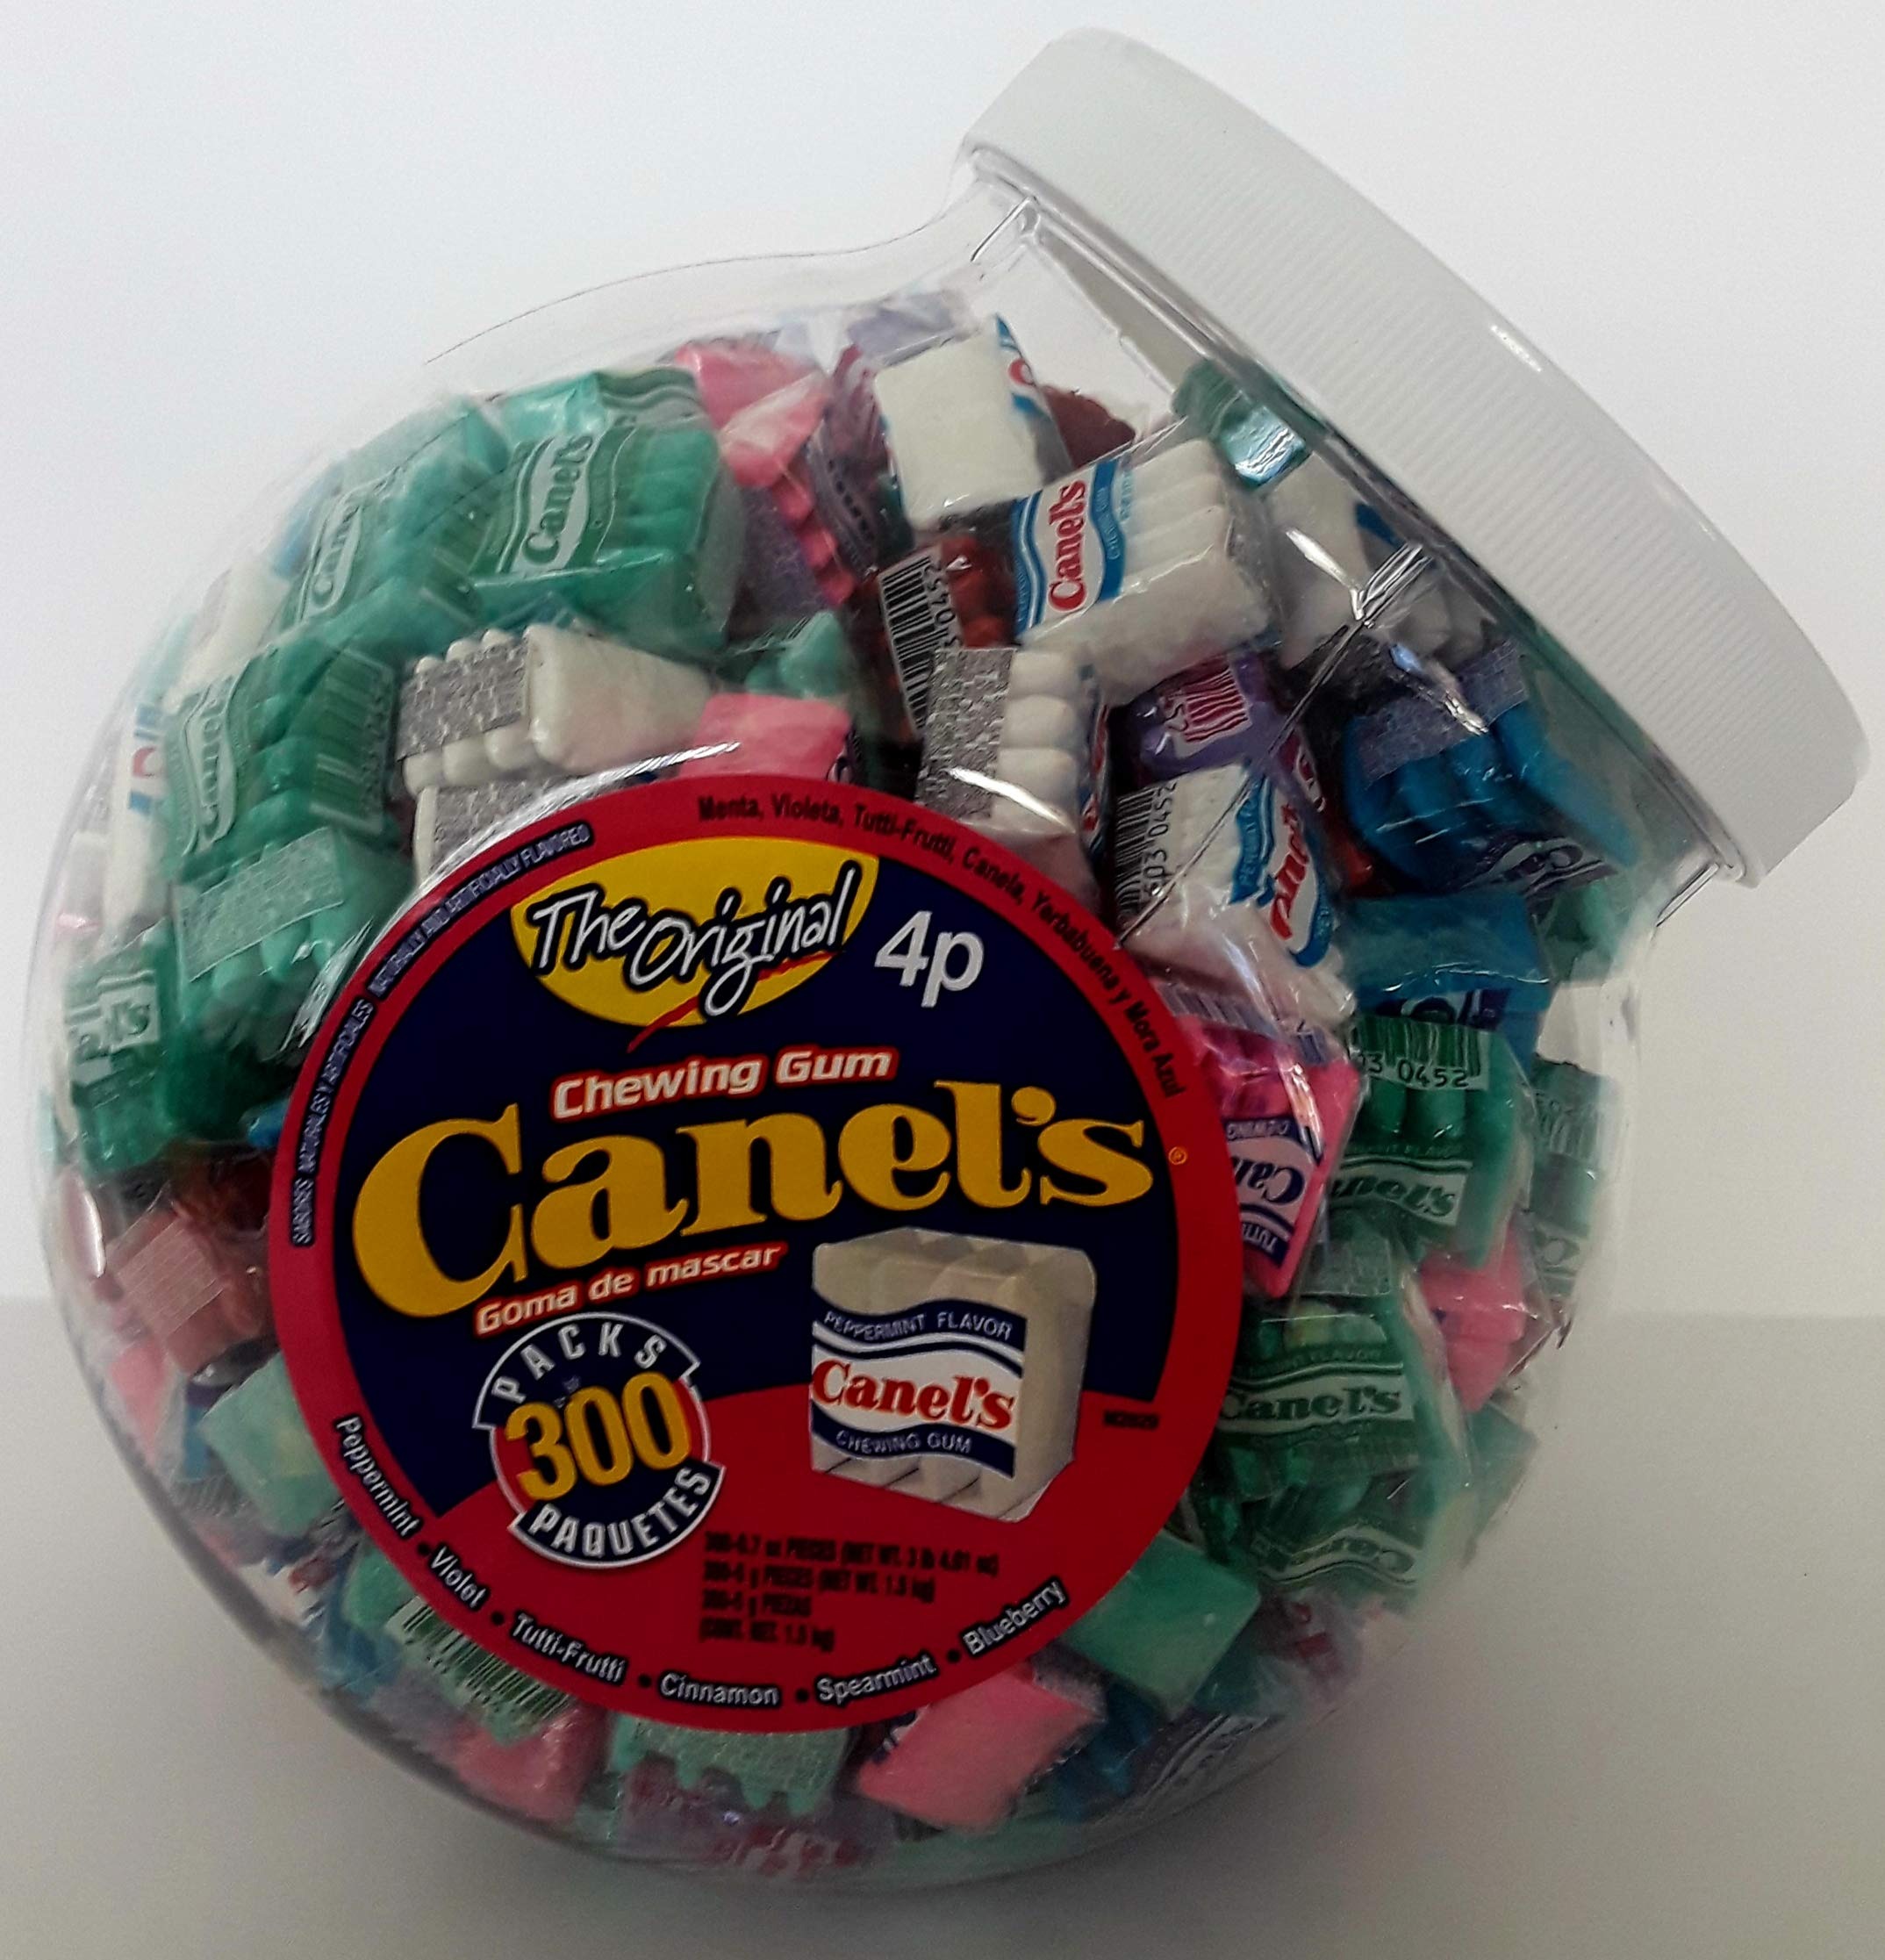
Item Name: Canel Gum Changemaker Original 4's (Jar of 300)
Bullet Point: Value Pack!
Product Description: Canel Gum Changemaker Original 4's (Jar of 300)
Value: 300.0
Unit: Count

Price: 26.96